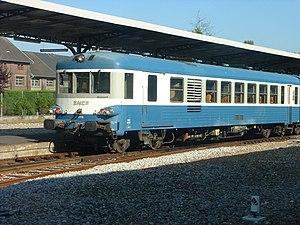
On appelle livrée la décoration extérieure d'un matériel roulant ferroviaire. Au cours de son histoire, depuis 1938, la Société nationale des chemins de fer français a utilisé de nombreuses livrées liées aux modes et aux changements de matériels. Certaines sont des essais sans lendemain sur quelques machines, d'autres sont de véritables marqueurs de l'identité de l'entreprise, par exemple la livrée « béton ».